Nebojša Tower

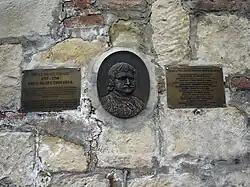
Rigas Feraios' memorial plaque

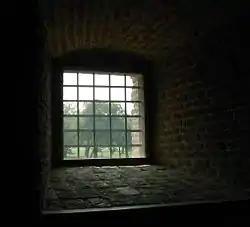
View through the tower's window

After regaining Belgrade in 1739, the Ottomans closed and covered the port with earth so the tower lost its military importance and was turned into a dungeon. Due to the terrible conditions and the practice of strangling the prisoners and throwing them through the openings of the tower into the river, the Nebojša Tower became one of Belgrade’s darkest symbols. The most famous captive was the Greek revolutionary and poet Rigas Feraios, who was strangled in 1798. Methodius, Metropolitan of Belgrade was also killed in the tower in 1801.